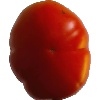
Label: Tomato 1